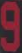
Number: 9